Archean Soundtrack

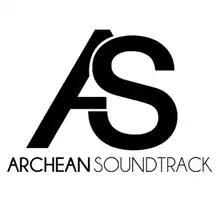
Band logo

Archean Soundtrack are a British rock/hip hop band from London, England. It was formed by actors from the accredited East 15 Acting School in 2009. Archean Soundtrack are best known for their single "Reach", the music video of which was directed by Duncan Guymer, who oversaw the viral marketing videos for Thorpe Park's ride, "The Swarm". This single was chosen by BBC Essex's Ollie Winiberg for broadcast on "BBC Music Introducing" in 2012. The band were also finalists in the sixth year of the widely acknowledged Live and Unsigned competition in the UK.